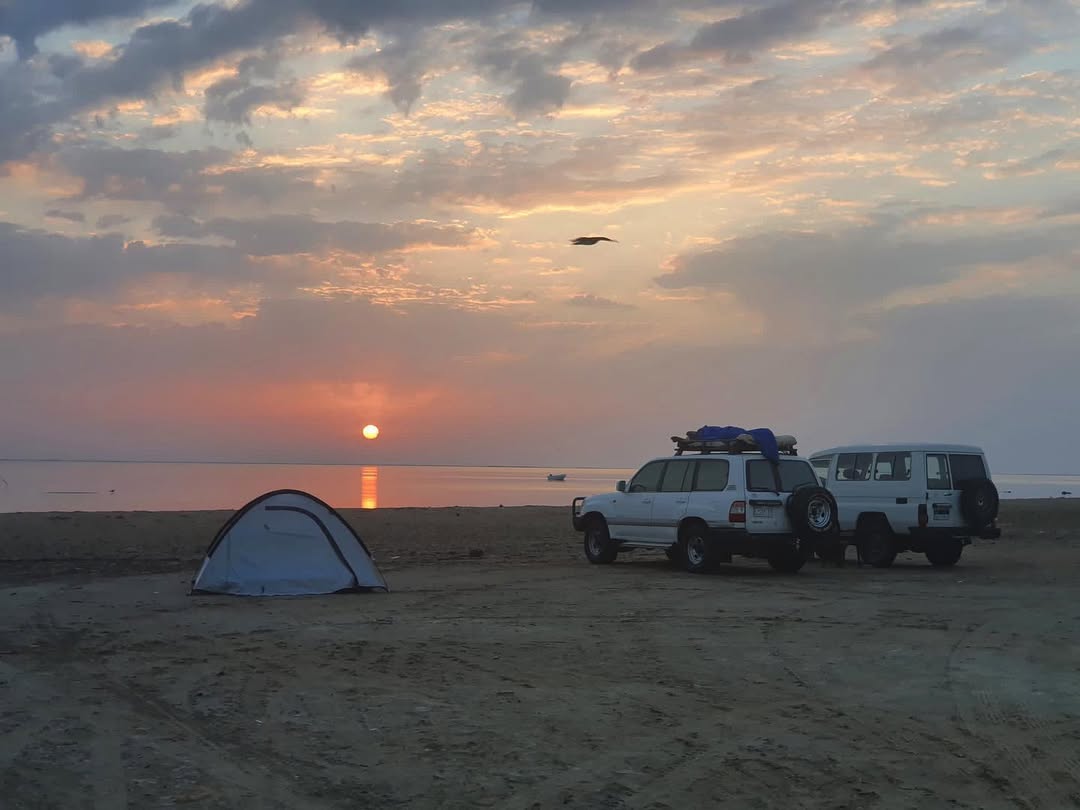
الوصف بالفصحى: مشهد تخييم ساحر على ضفاف النيل أو البحر وقت الغروب، حيث تتوقف سيارات الدفع الرباعي للاستمتاع بهدوء الطبيعة.
الوصف بالعامية السودانية: قعدة في البحر مع المنظر الرهيب وقت الغروب، العربات مجهزة والجو رايق .
التصنيف: Nature & Landscape
التصنيف الفرعي: Transportation